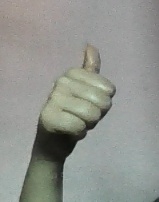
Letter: aleff